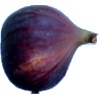
Label: Fig 1